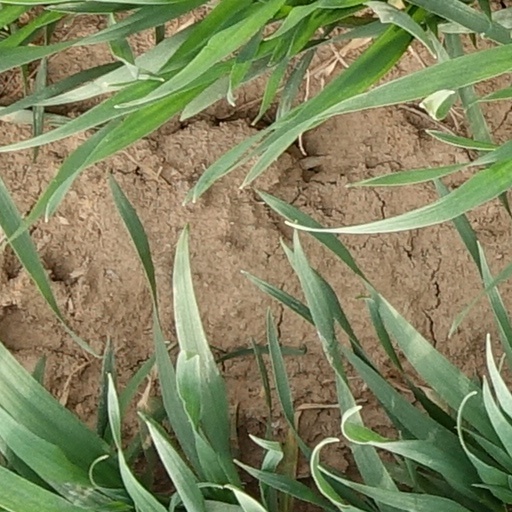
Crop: wheat